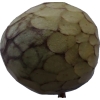
Label: cherimoya